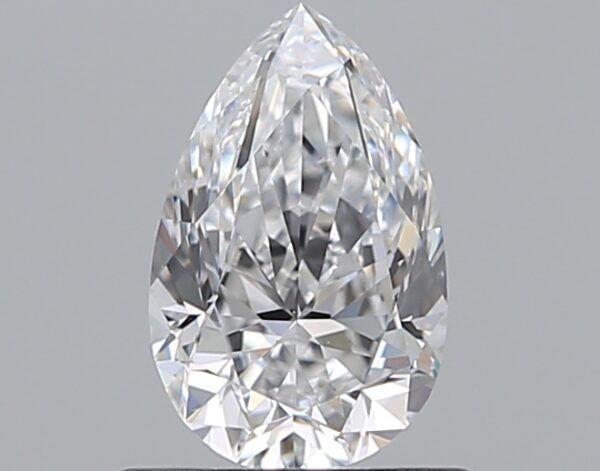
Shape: pear
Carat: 0.7
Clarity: VS1
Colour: D
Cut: GD
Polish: EX
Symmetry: VG
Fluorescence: M
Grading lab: GIA
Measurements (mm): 7.33 x 4.64 x 3.1